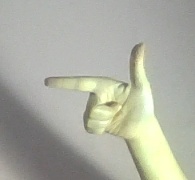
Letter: yaa